Ty Warren

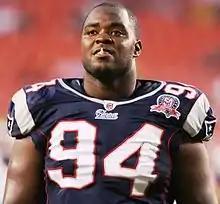
Warren with the New England Patriots in 2009

Ty'ron Markeith Warren (born February 6, 1981) is an American former professional football player who was a defensive end for 10 seasons in the National Football League (NFL), primarily with the New England Patriots. He played college football for the Texas A&M Aggies from 2000 to 2003. He was selected by the Patriots in the first round of the 2003 NFL draft. A first-team All-Pro selection in 2007 and two-time Super Bowl-winner during his eight seasons with New England, he was named to the Patriots All-2000s Team in 2010.